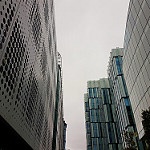
Scene: Outdoor